Pierre Edmond Boissier

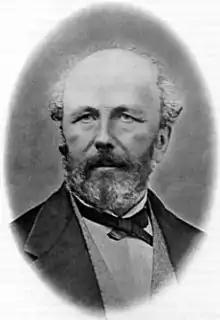
Portrait of Edmond Boissier

Pierre Edmond Boissier (25 May 1810 Geneva – 25 September 1885 Valeyres-sous-Rances) was a Swiss prominent botanist, explorer and mathematician.